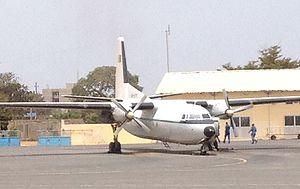
L'Armée de l'air sénégalaise est une grande